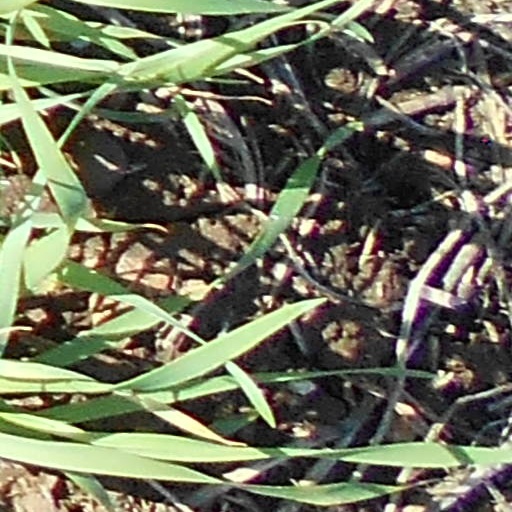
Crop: wheat